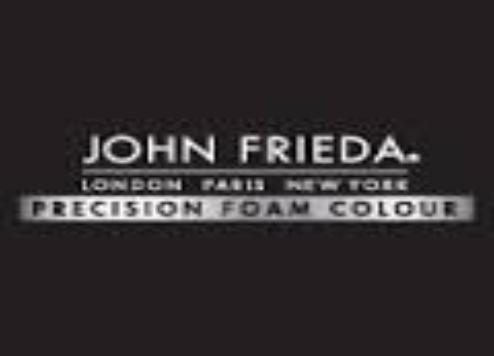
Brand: John Frieda
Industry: Necessities